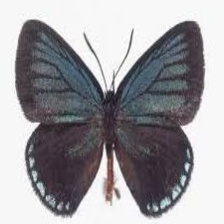
Species: ATALA
Butterfly family (ImageNet category): lycaenid_butterfly